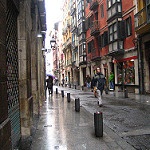
Label: street